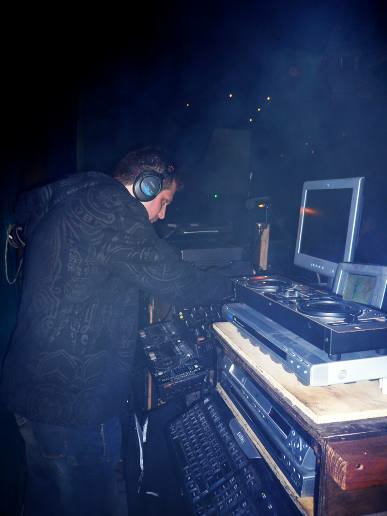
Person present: Yes